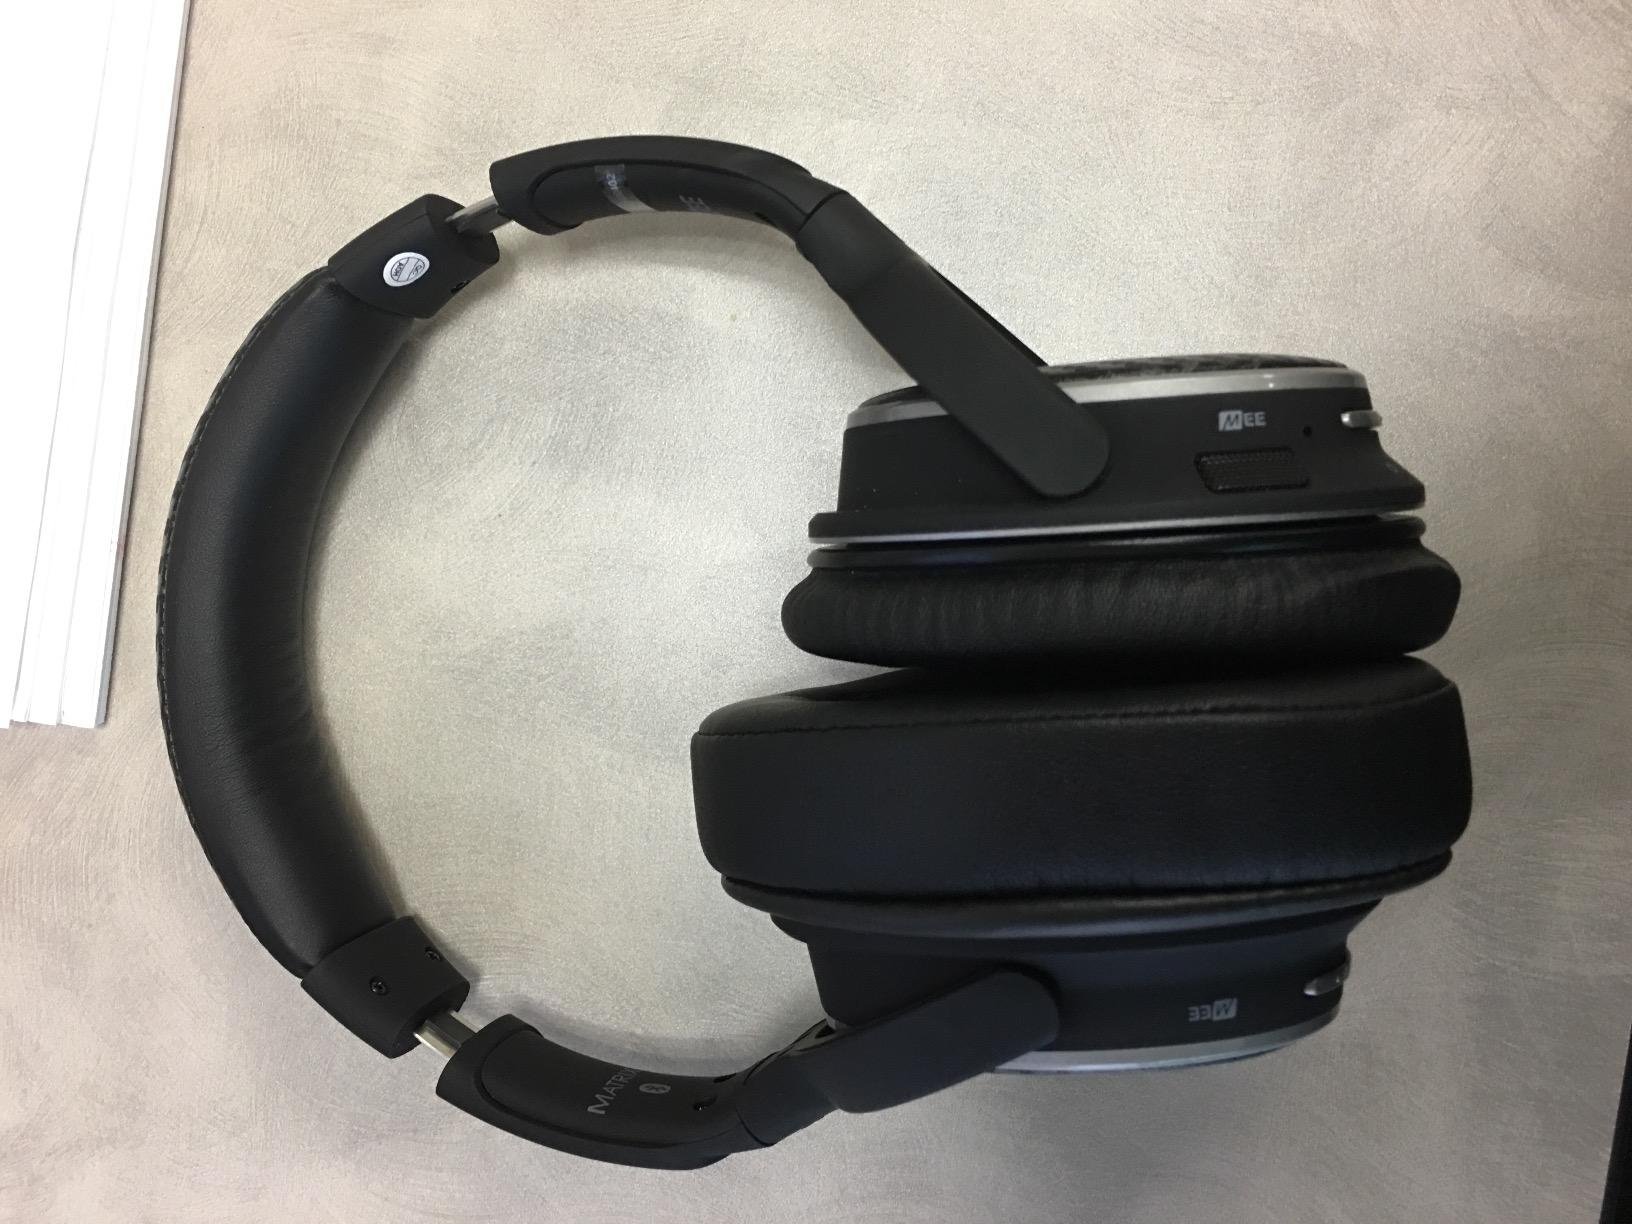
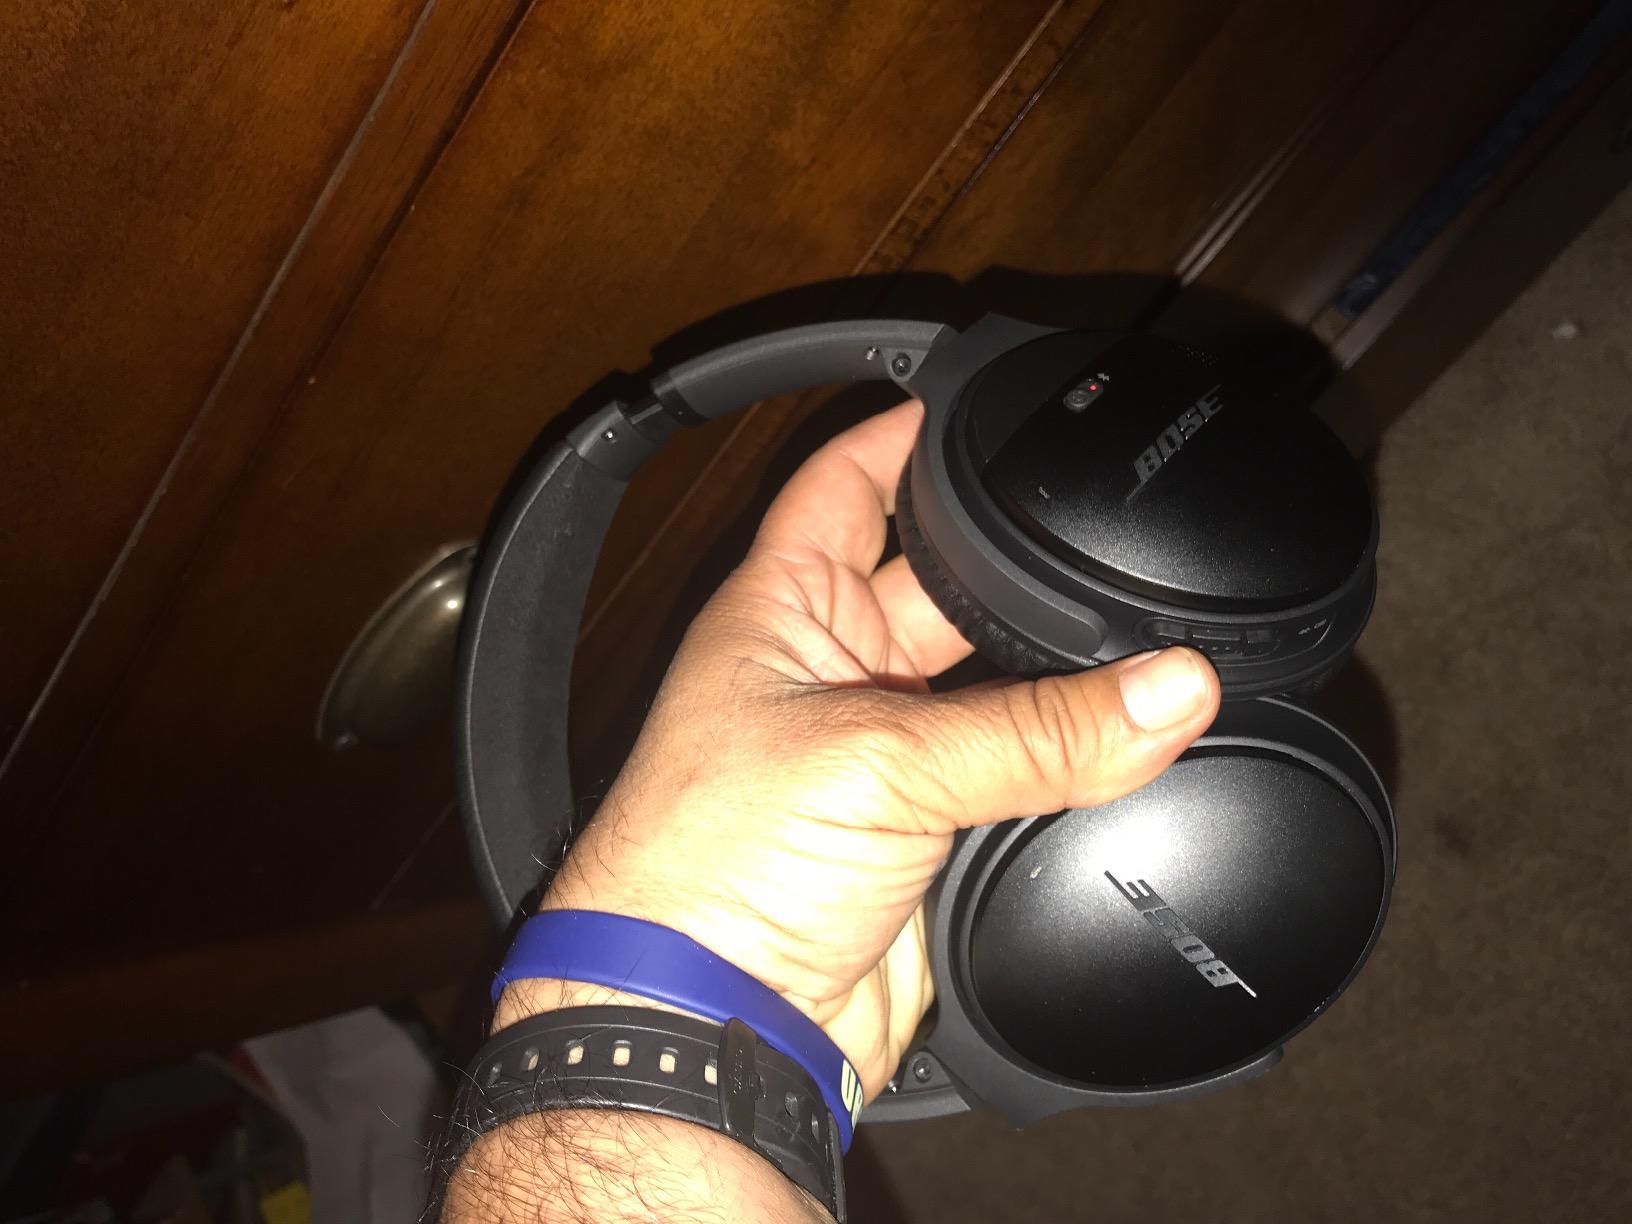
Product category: headphones
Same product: no